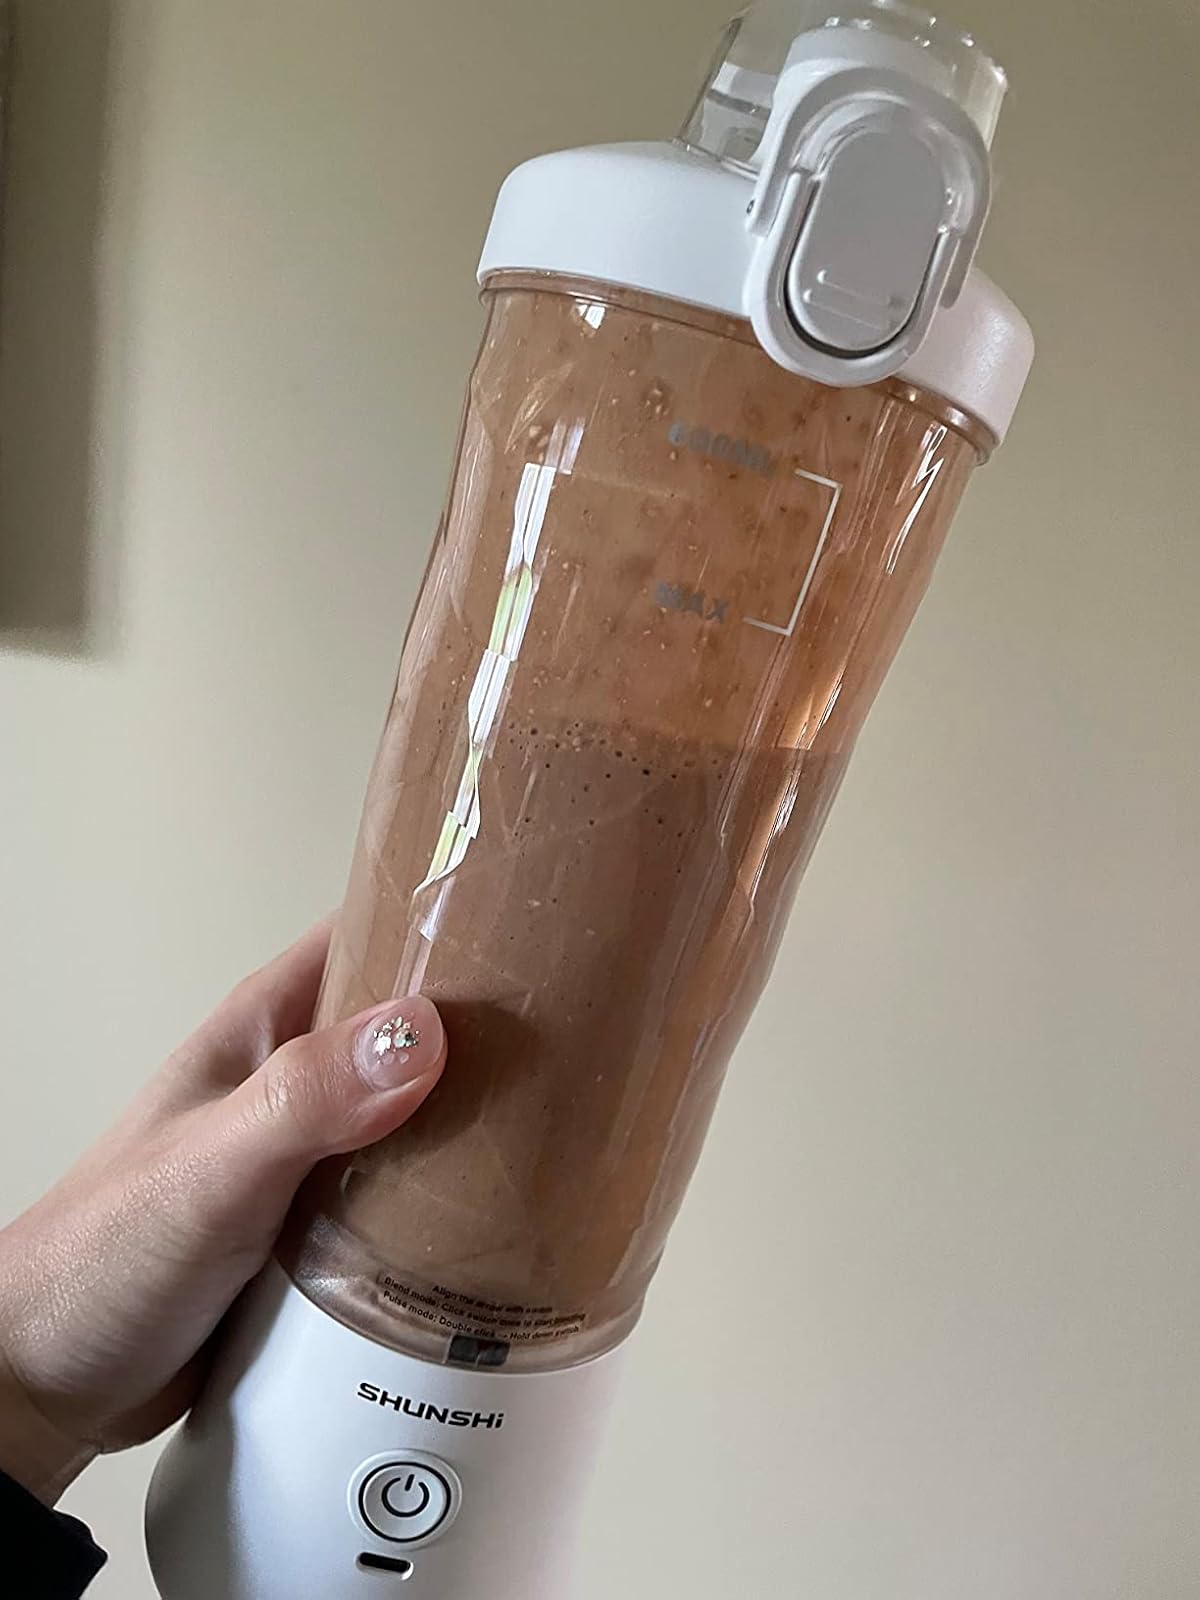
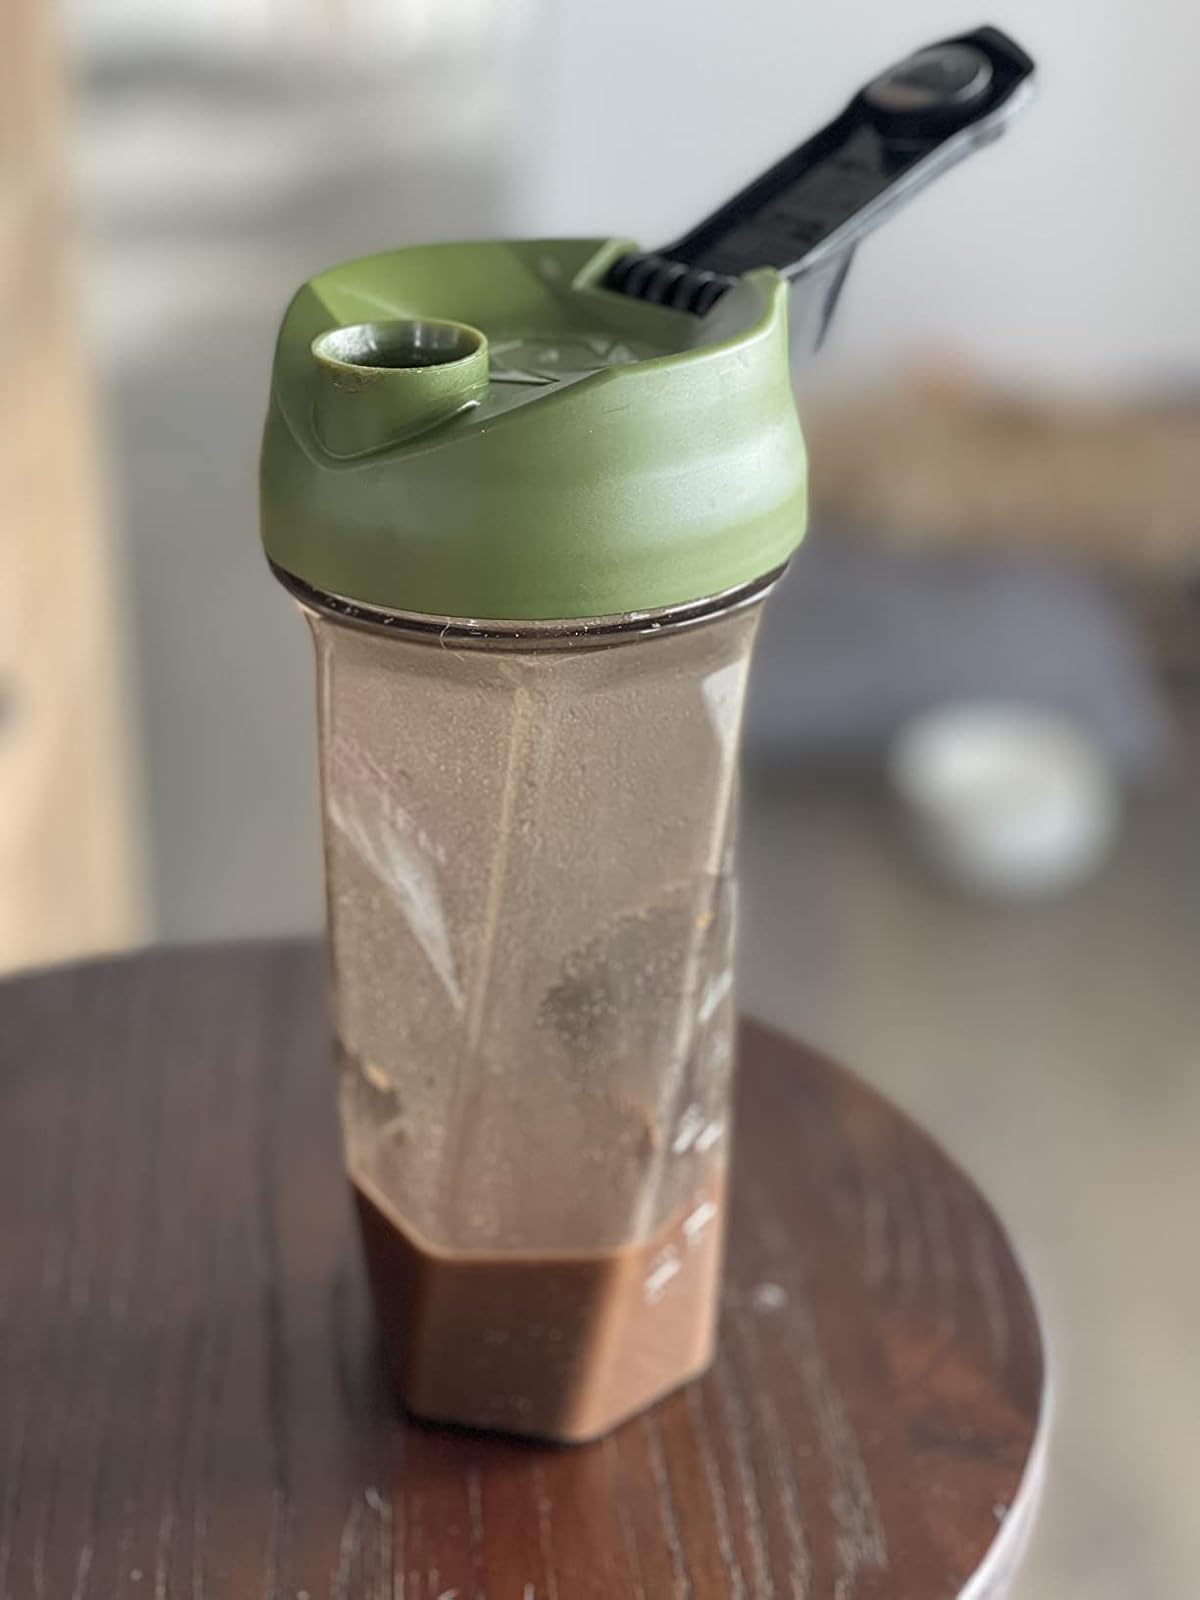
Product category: items_blender
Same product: no